Maserati

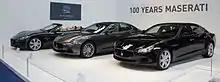
The 2014 Maserati lineup, as shown at the 100th Year Anniversary in Autoworld Brussels. From left to right: Maserati GranCabrio Sport, Maserati Ghibli III and Maserati Quattroporte VI

On 19 May 1993, 17 years after having rescued it from liquidation, Alejandro De Tomaso sold his 51% stake in Maserati to FIAT, which became the sole owner.